Hope Girl Scout Little House

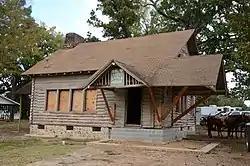

The Hope Girl Scout Little House is a historic log house near the junction of Jones Street and Fair Park in Hope, Arkansas. It is a single-story log structure, built in 1938 with funding from the Works Progress Administration. It was designed by Washington, DC architect Donn Barber as a demonstration home for a family with modest income, and afterward served for a quarter century as the principal meeting place of the local Girl Scout organization.